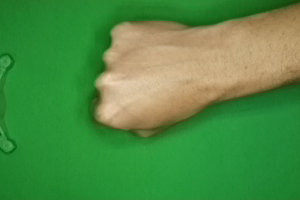
Label: rock